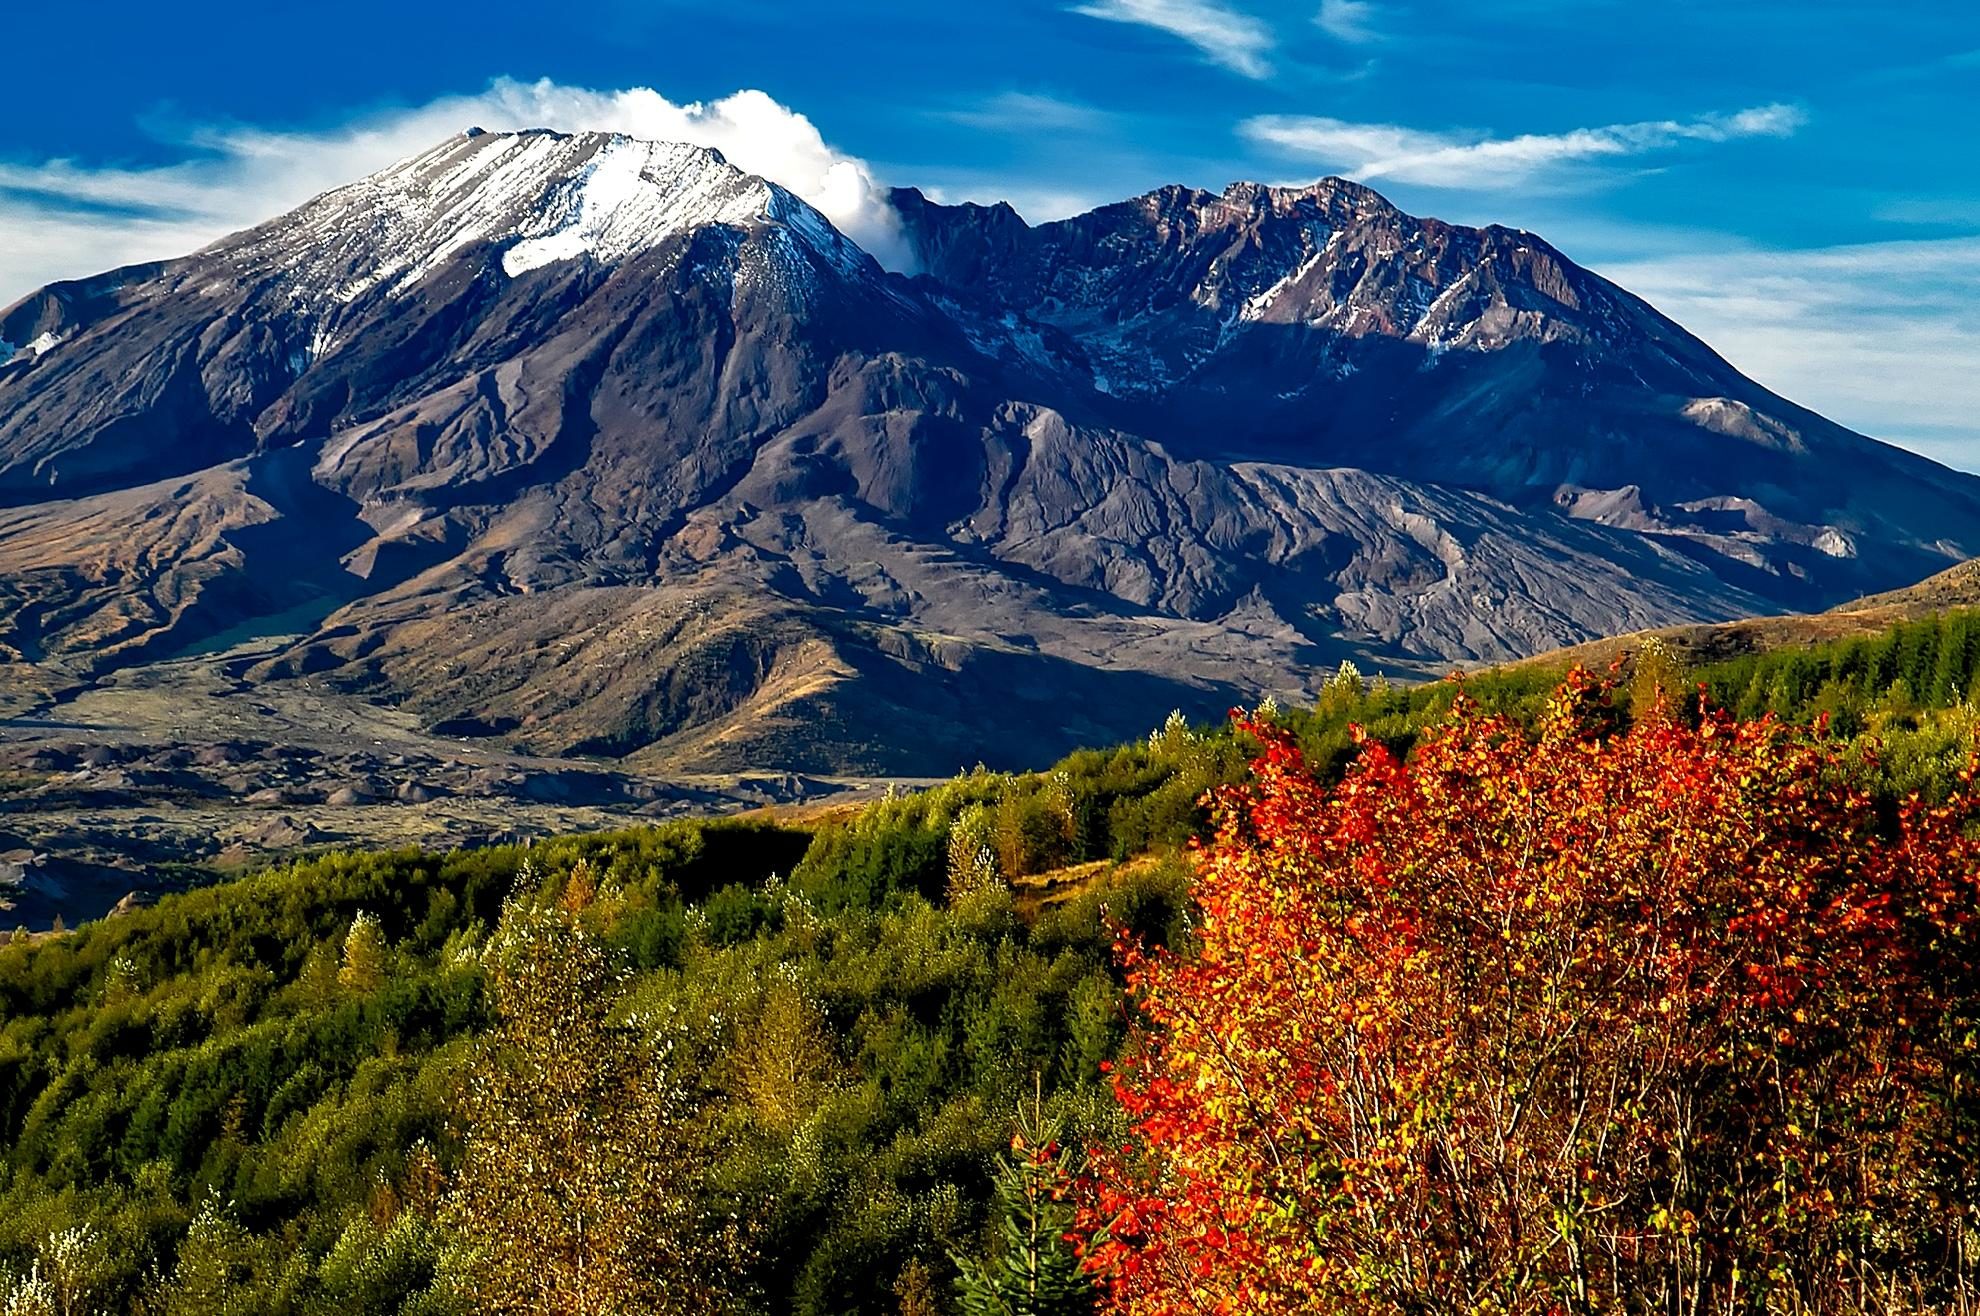
mountain, sky, mountainous landforms, nature, wilderness, leaf, mount scenery, mountain range, highland, autumn, ridge, national park, tree, hill, fell, tundra, massif, landscape, escarpment, mountain pass, alps, larch, summit, winter, cloud, valley, shrubland, elevation, plateau, plant community, forest